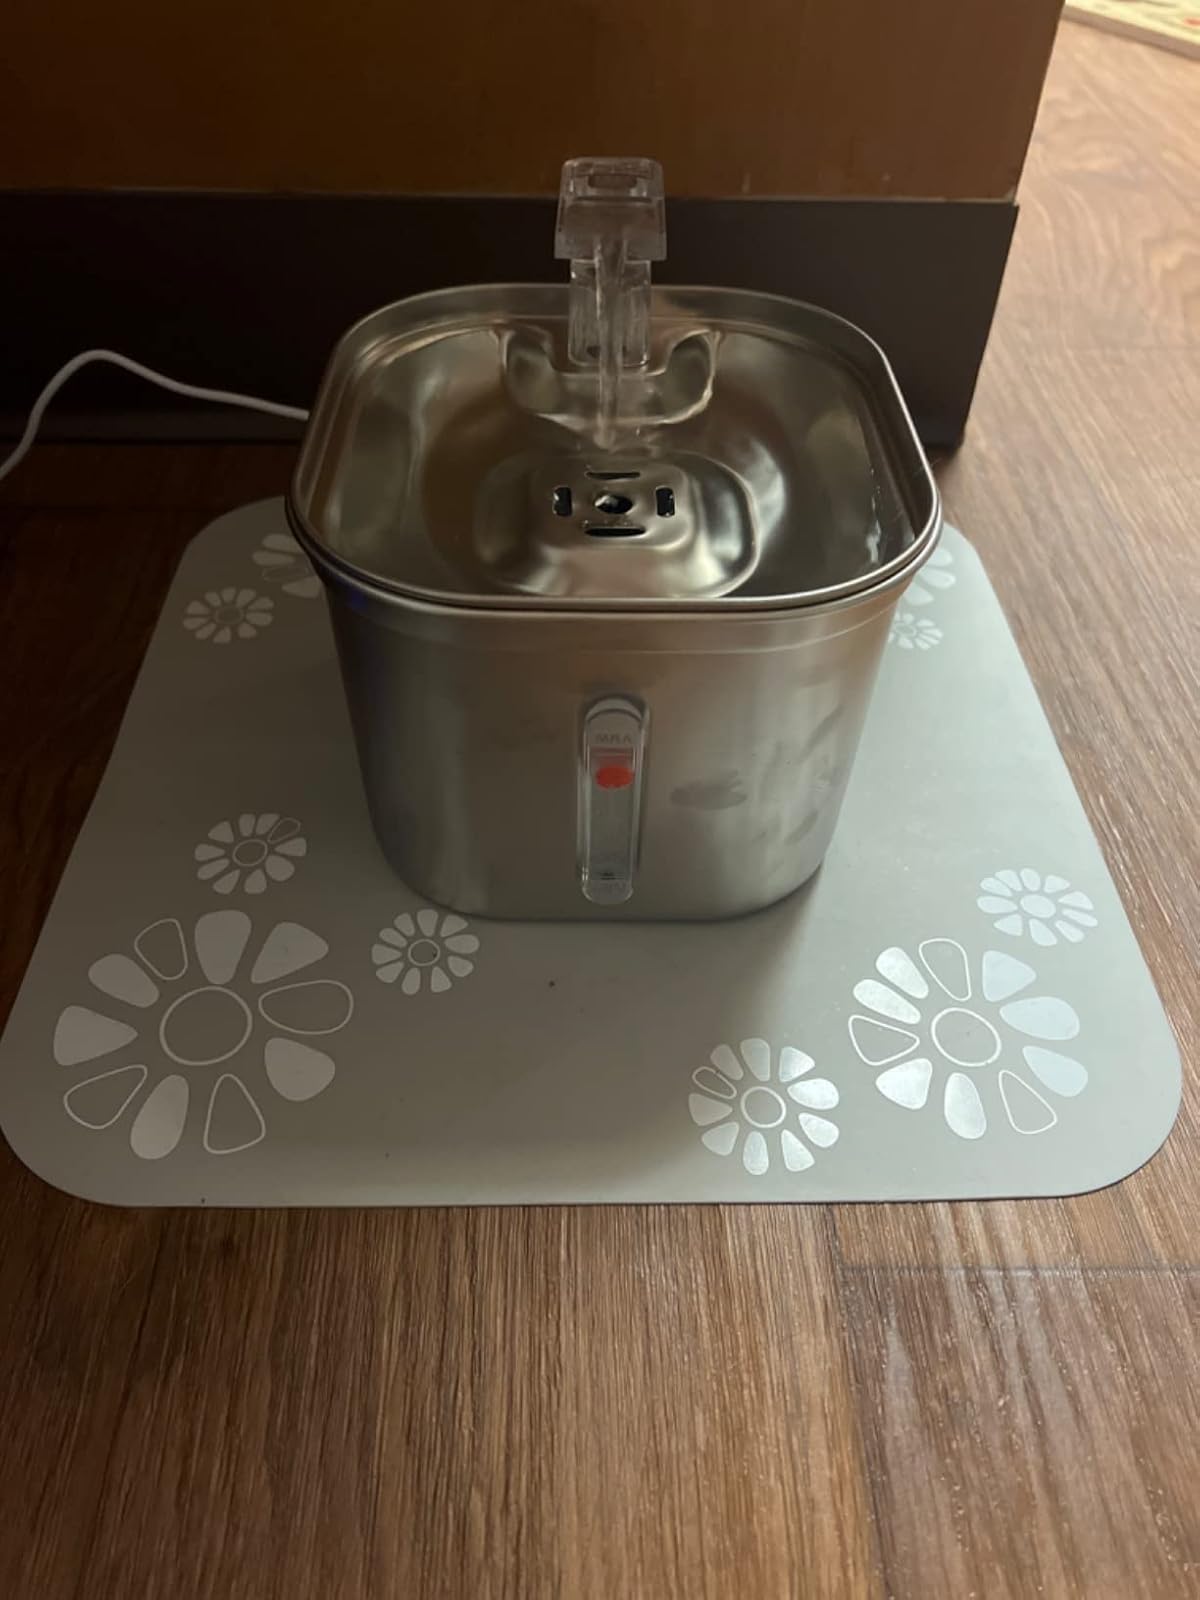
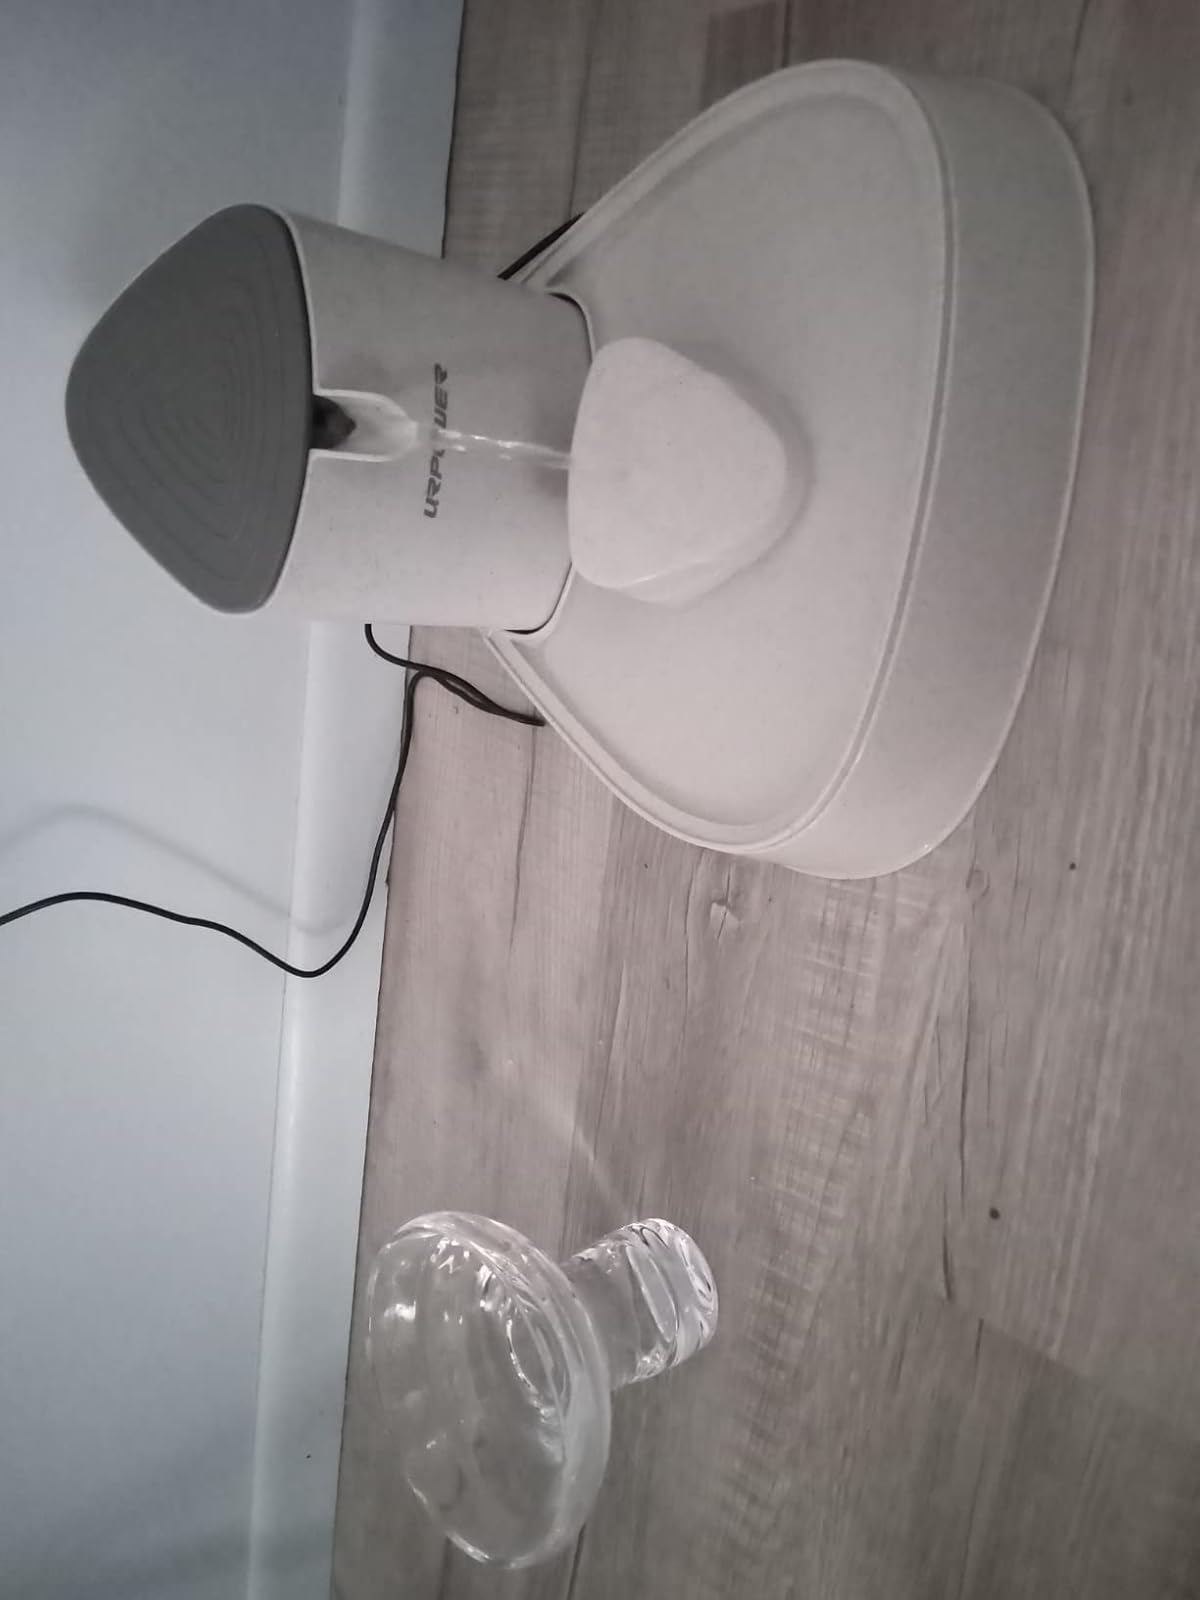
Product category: items_bowl
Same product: no